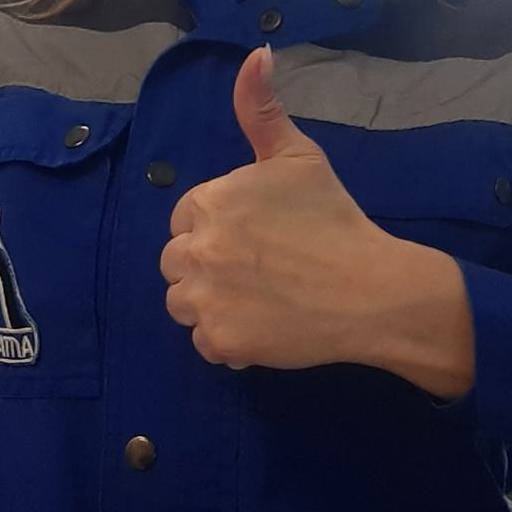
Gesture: like